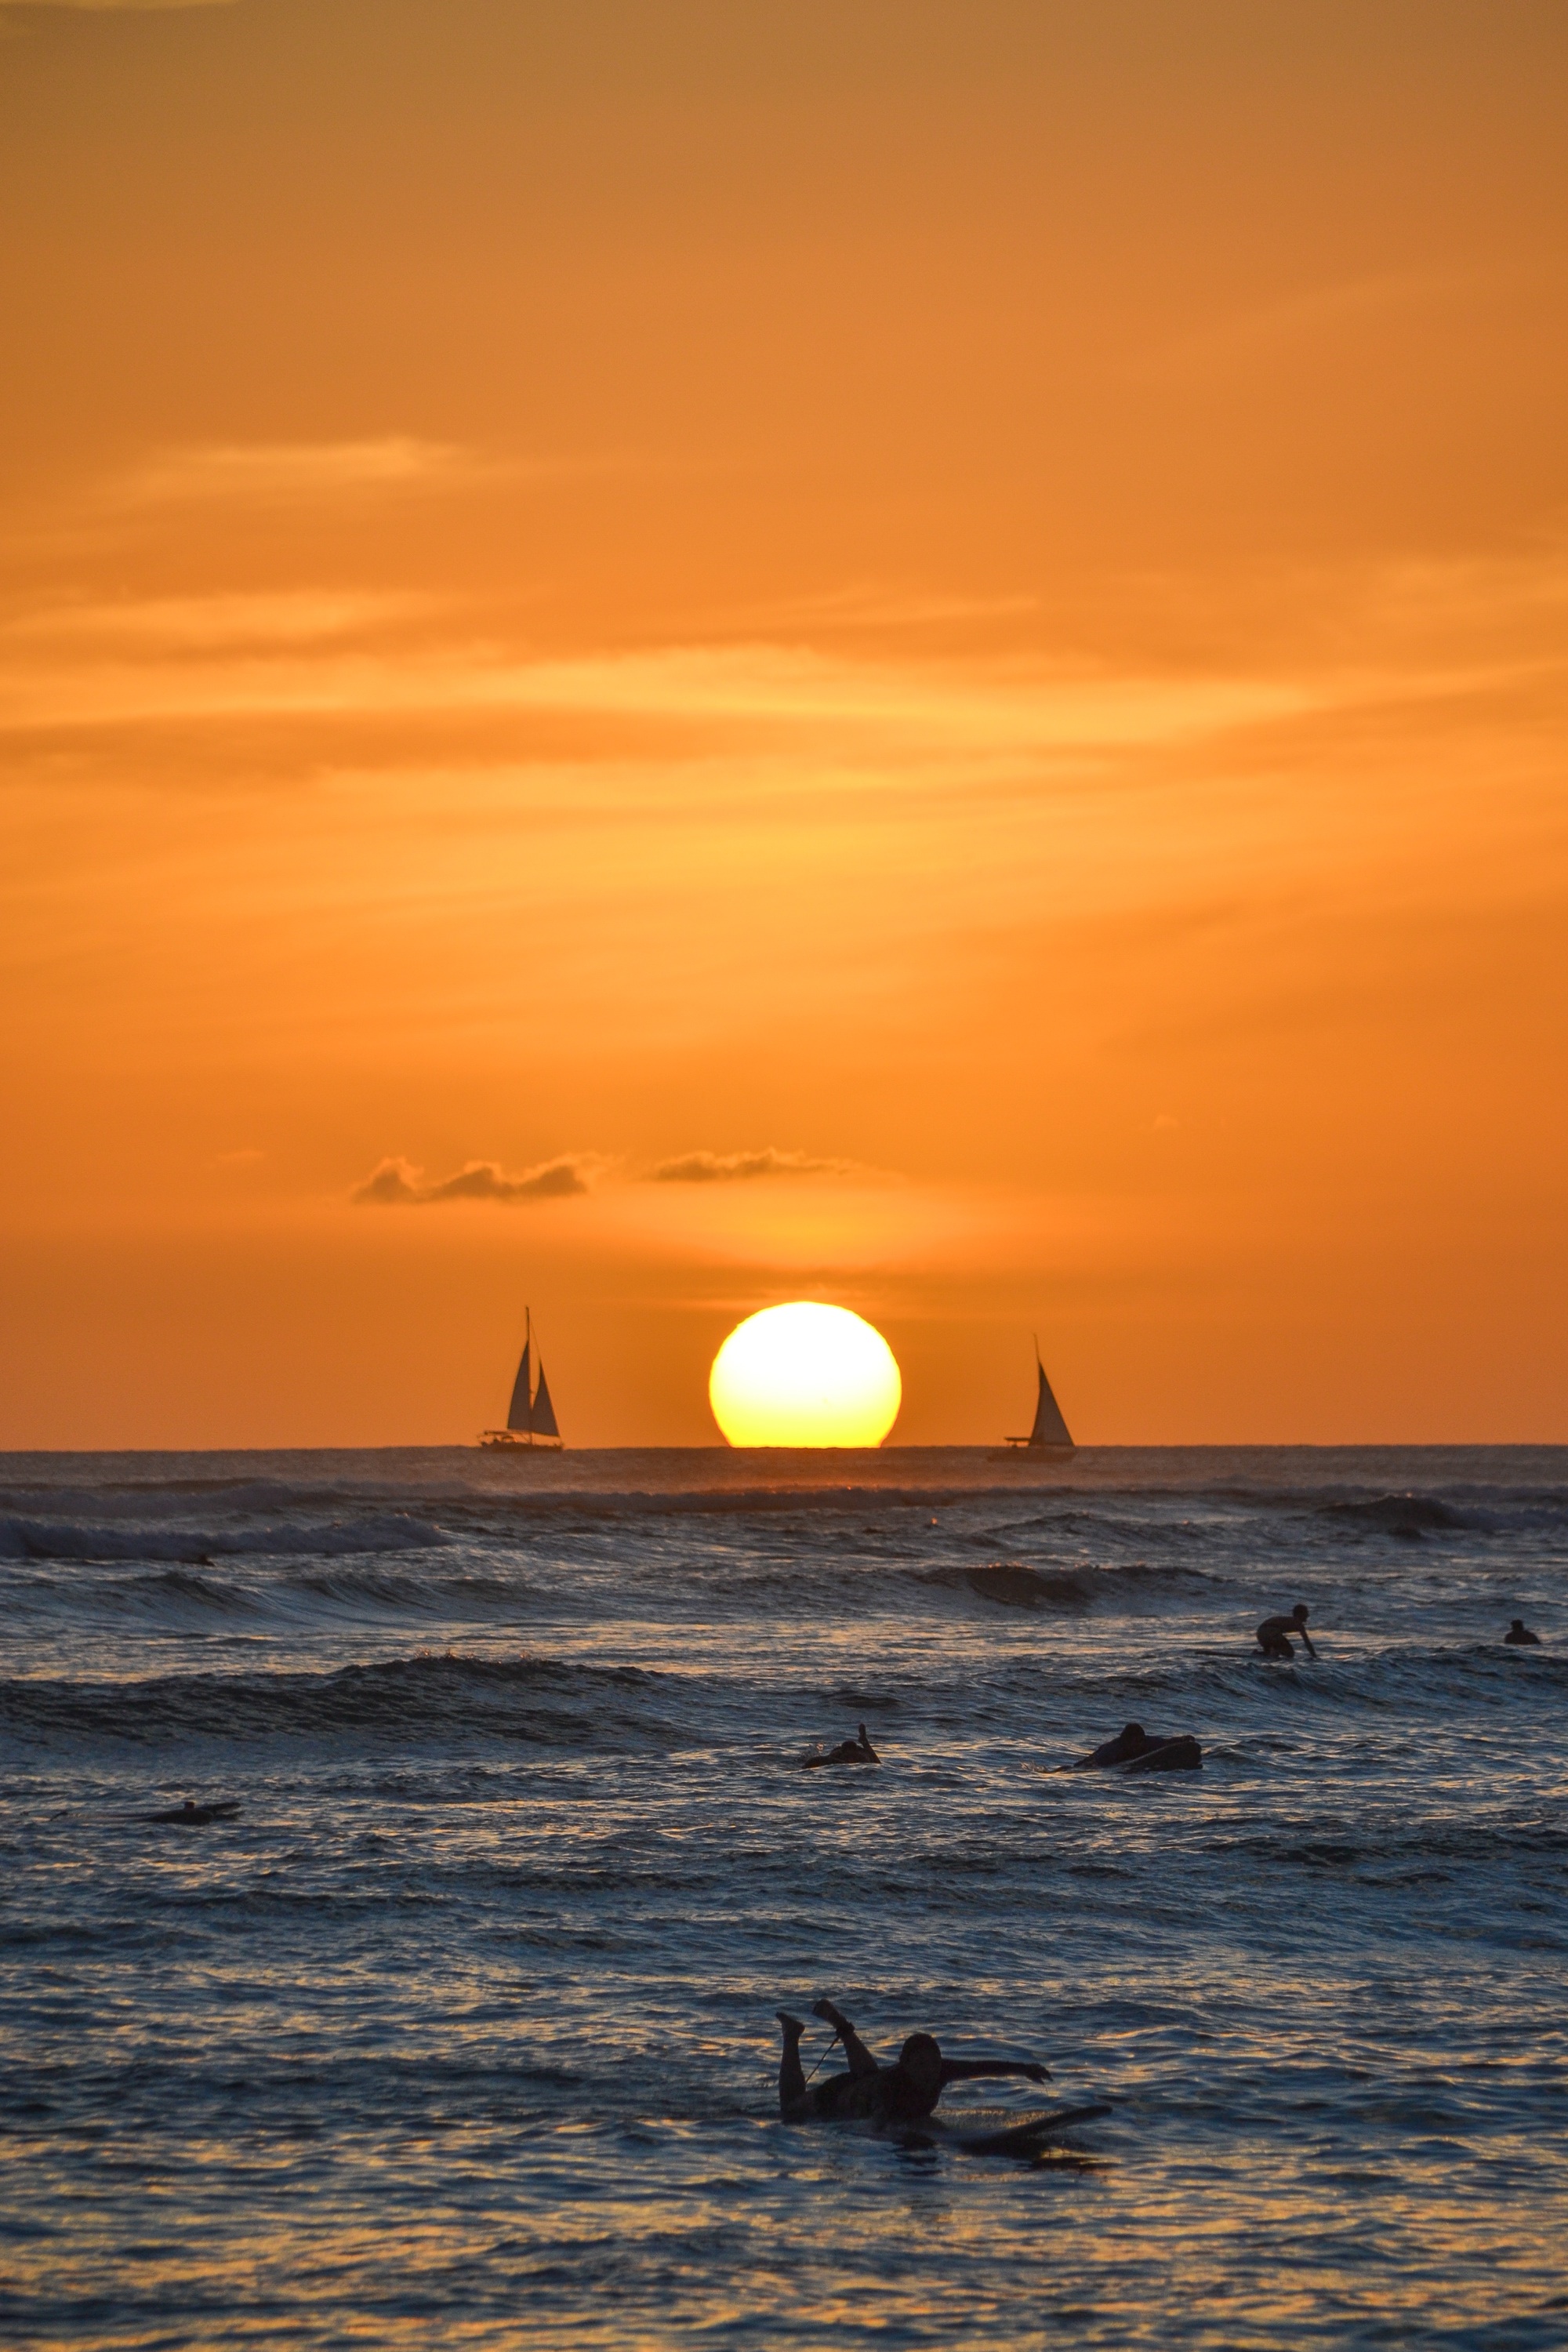
beach, sea, coast, ocean, horizon, sun, sunrise, sunset, morning, shore, wave, dawn, dusk, evening, afterglow, wind wave